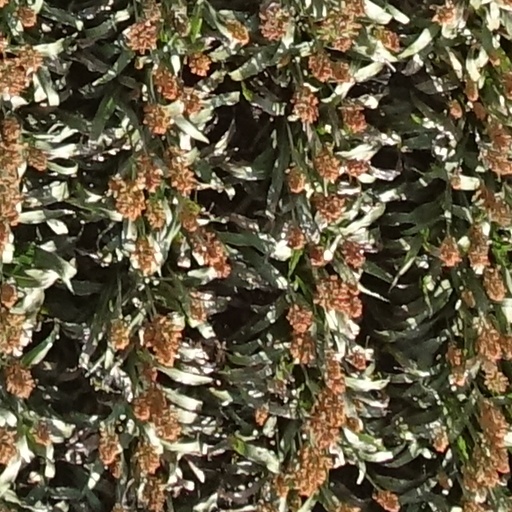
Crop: sorghum